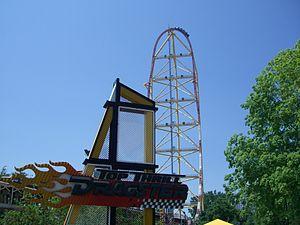
Top Thrill Dragster sont des montagnes russes en acier, à propulsion hydraulique situé dans le parc d'attractions Cedar Point à Sandusky, dans l'Ohio. Ce sont les premières « strata » montagnes russes construites. Les secondes strata montagnes russes, Kingda Ka, sont localisées à Six Flags Great Adventure dans le New Jersey aux États-Unis. Elle est simultanément aussi l'une des premières constituée principalement d'un Top Hat avec une descente possédant une spirale verticale.